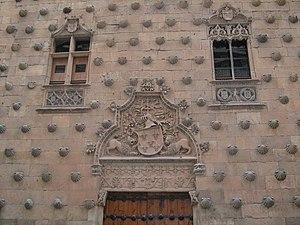
La Casa de las Conchas de Salamanque, la Maison aux coquillages en français, est un édifice de style gothique avec des éléments plateresques. Sa construction commence en 1493. L’intérieur est remarquable par sa cour aux arcs à lignes mixtes, l’escalier et les plafonds à caissons. Au cours de l’histoire, le bâtiment a subi d’importantes modifications et restaurations. Il héberge actuellement une bibliothèque publique d’État.